Mark Korir

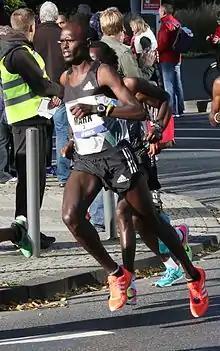
During the Frankfurt Marathon 2016

Mark Korir (born 10 January 1985) is a Kenyan long-distance runner who specialises in the marathon. He competed in the marathon event at the 2015 World Championships in Athletics in Beijing, China.